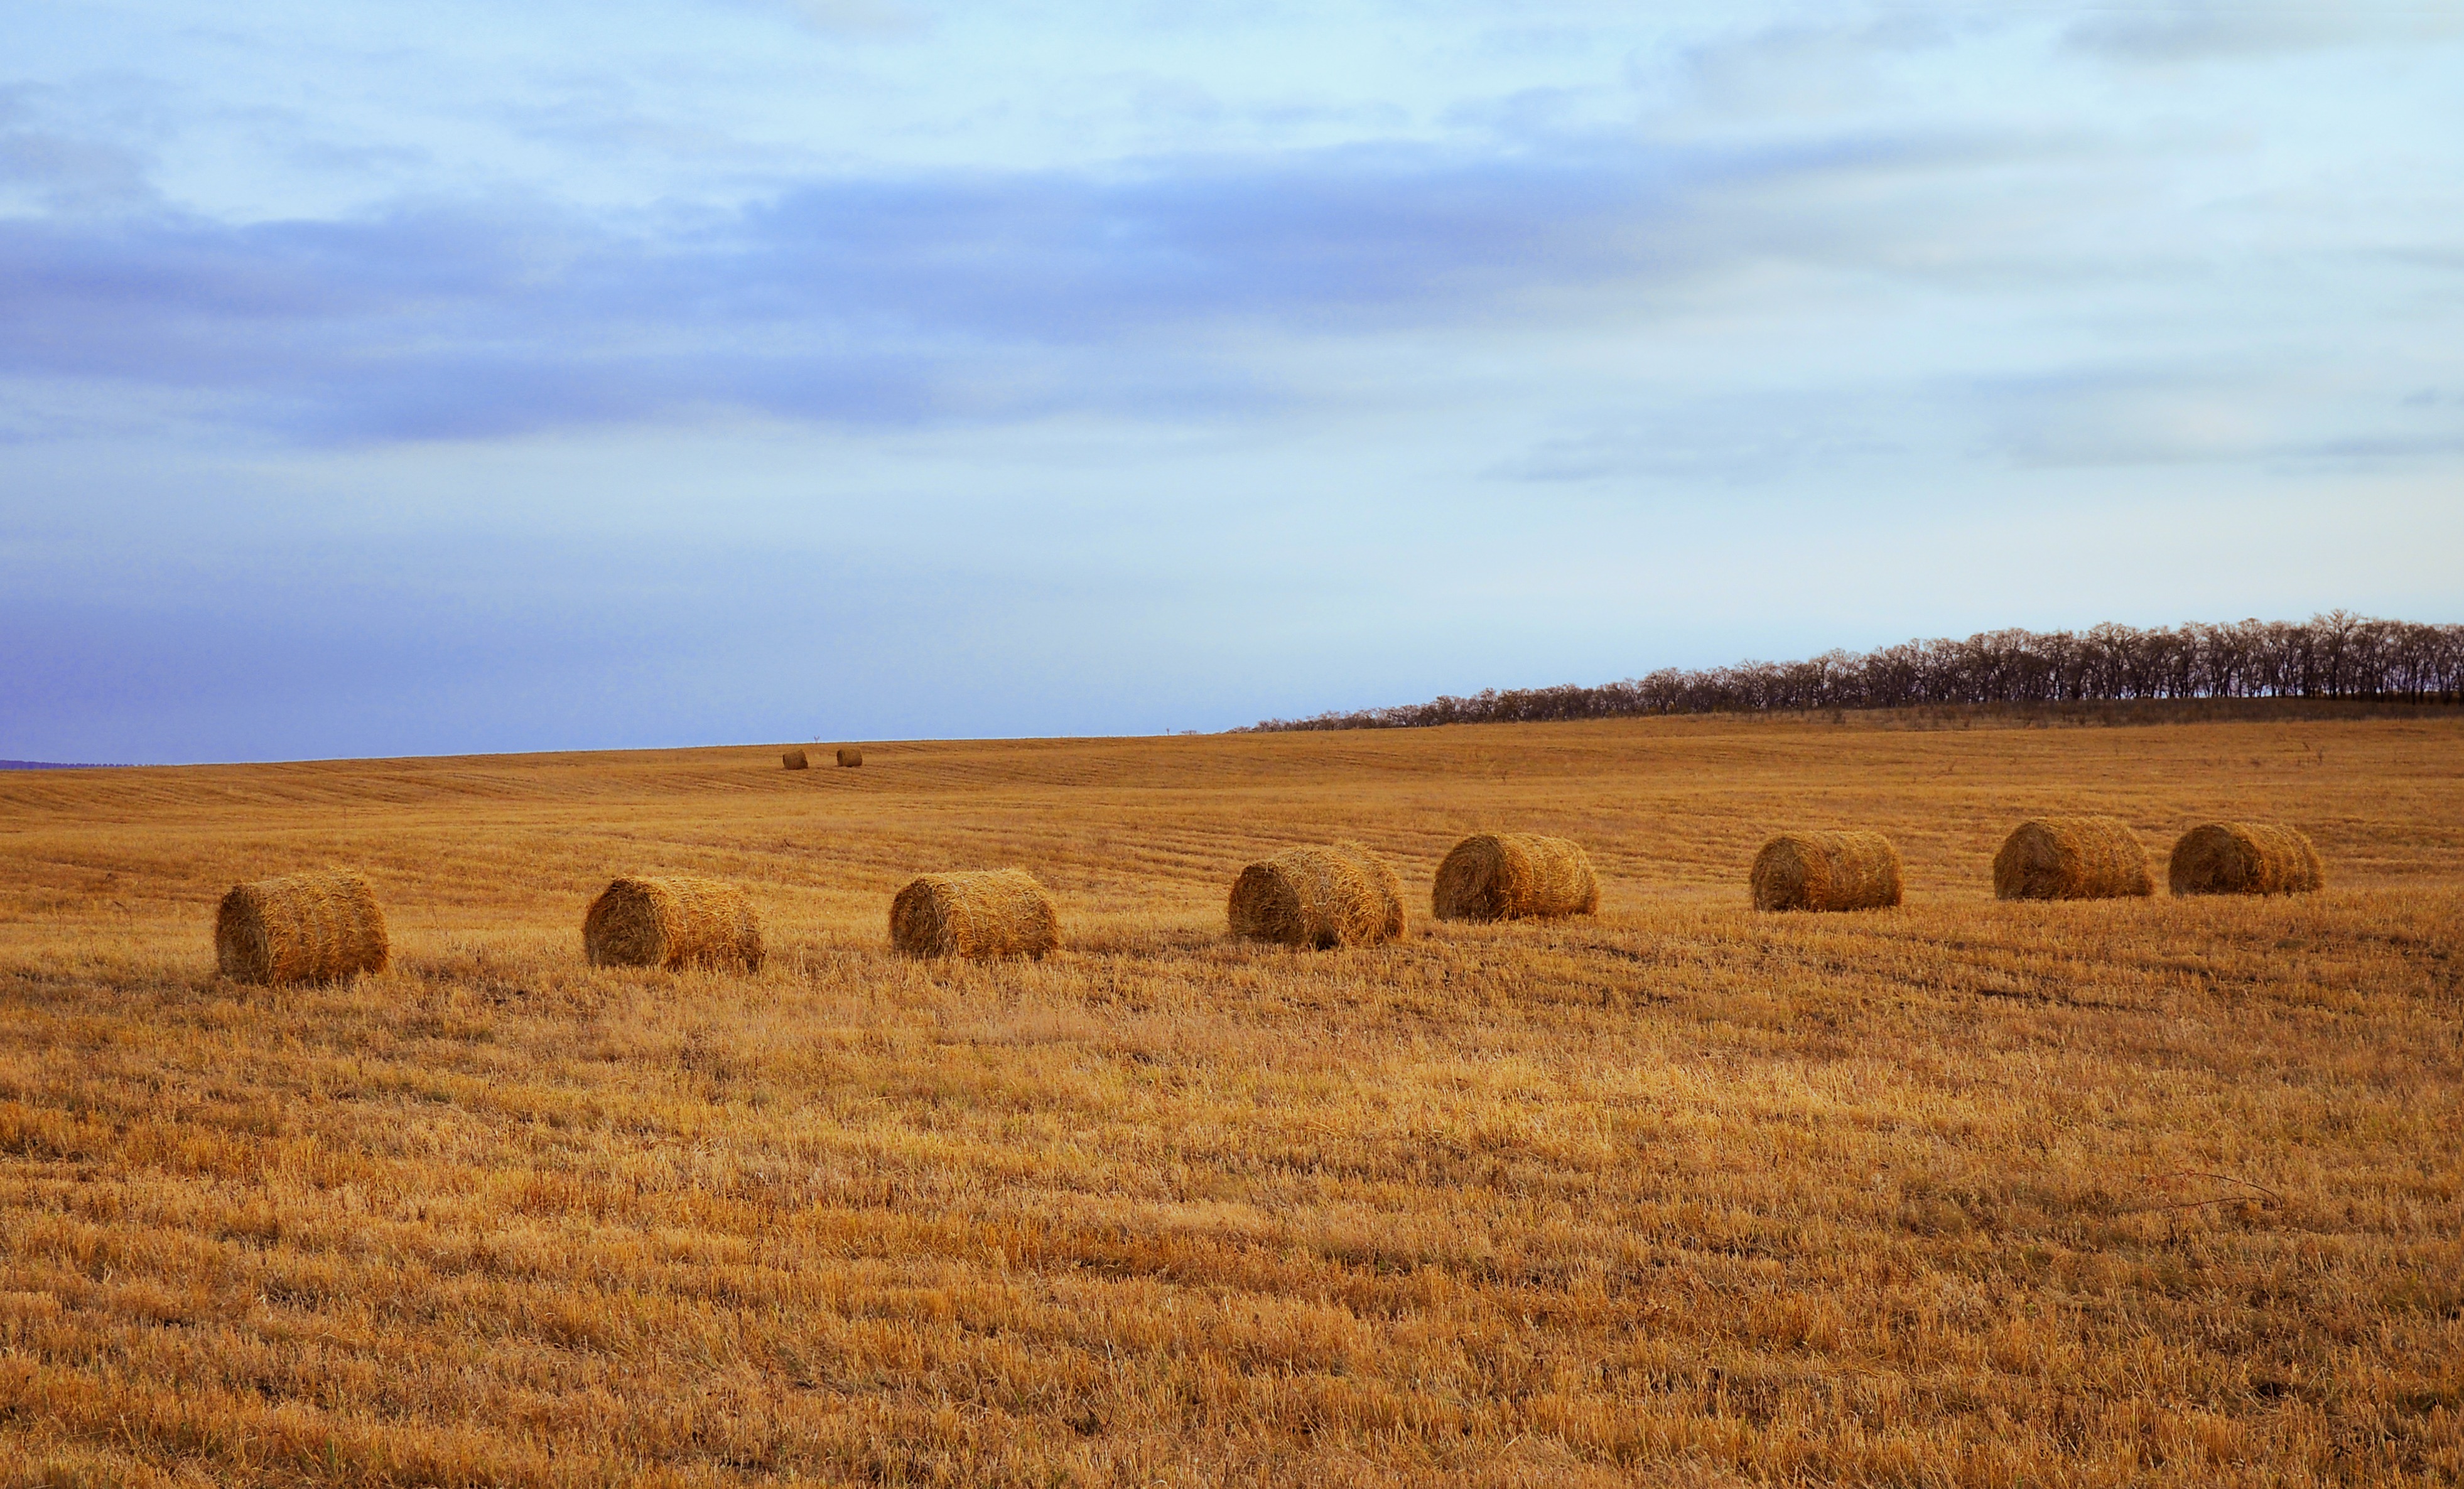
landscape, nature, grass, horizon, plant, hay, bale, field, meadow, prairie, countryside, hill, land, rural, food, harvest, crop, pasture, ranch, scenery, soil, stack, agriculture, haystack, savanna, plain, farmland, agricultural, grassland, straw, plateau, prairies, harvesting, stacks, ecosystem, bales, steppe, rural area, flowering plant, grass family